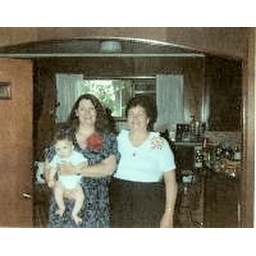
1993-5-9 Avery Ray in orange chair